Robert Piris Da Motta

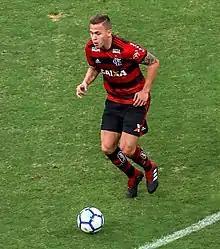
Piris Da Motta with Flamengo in 2018

Robert Ayrton Piris Da Motta Mendoza (born 26 July 1994) is a Paraguayan professional footballer who plays as a defensive midfielder for Cerro Porteño and the Paraguay national team.